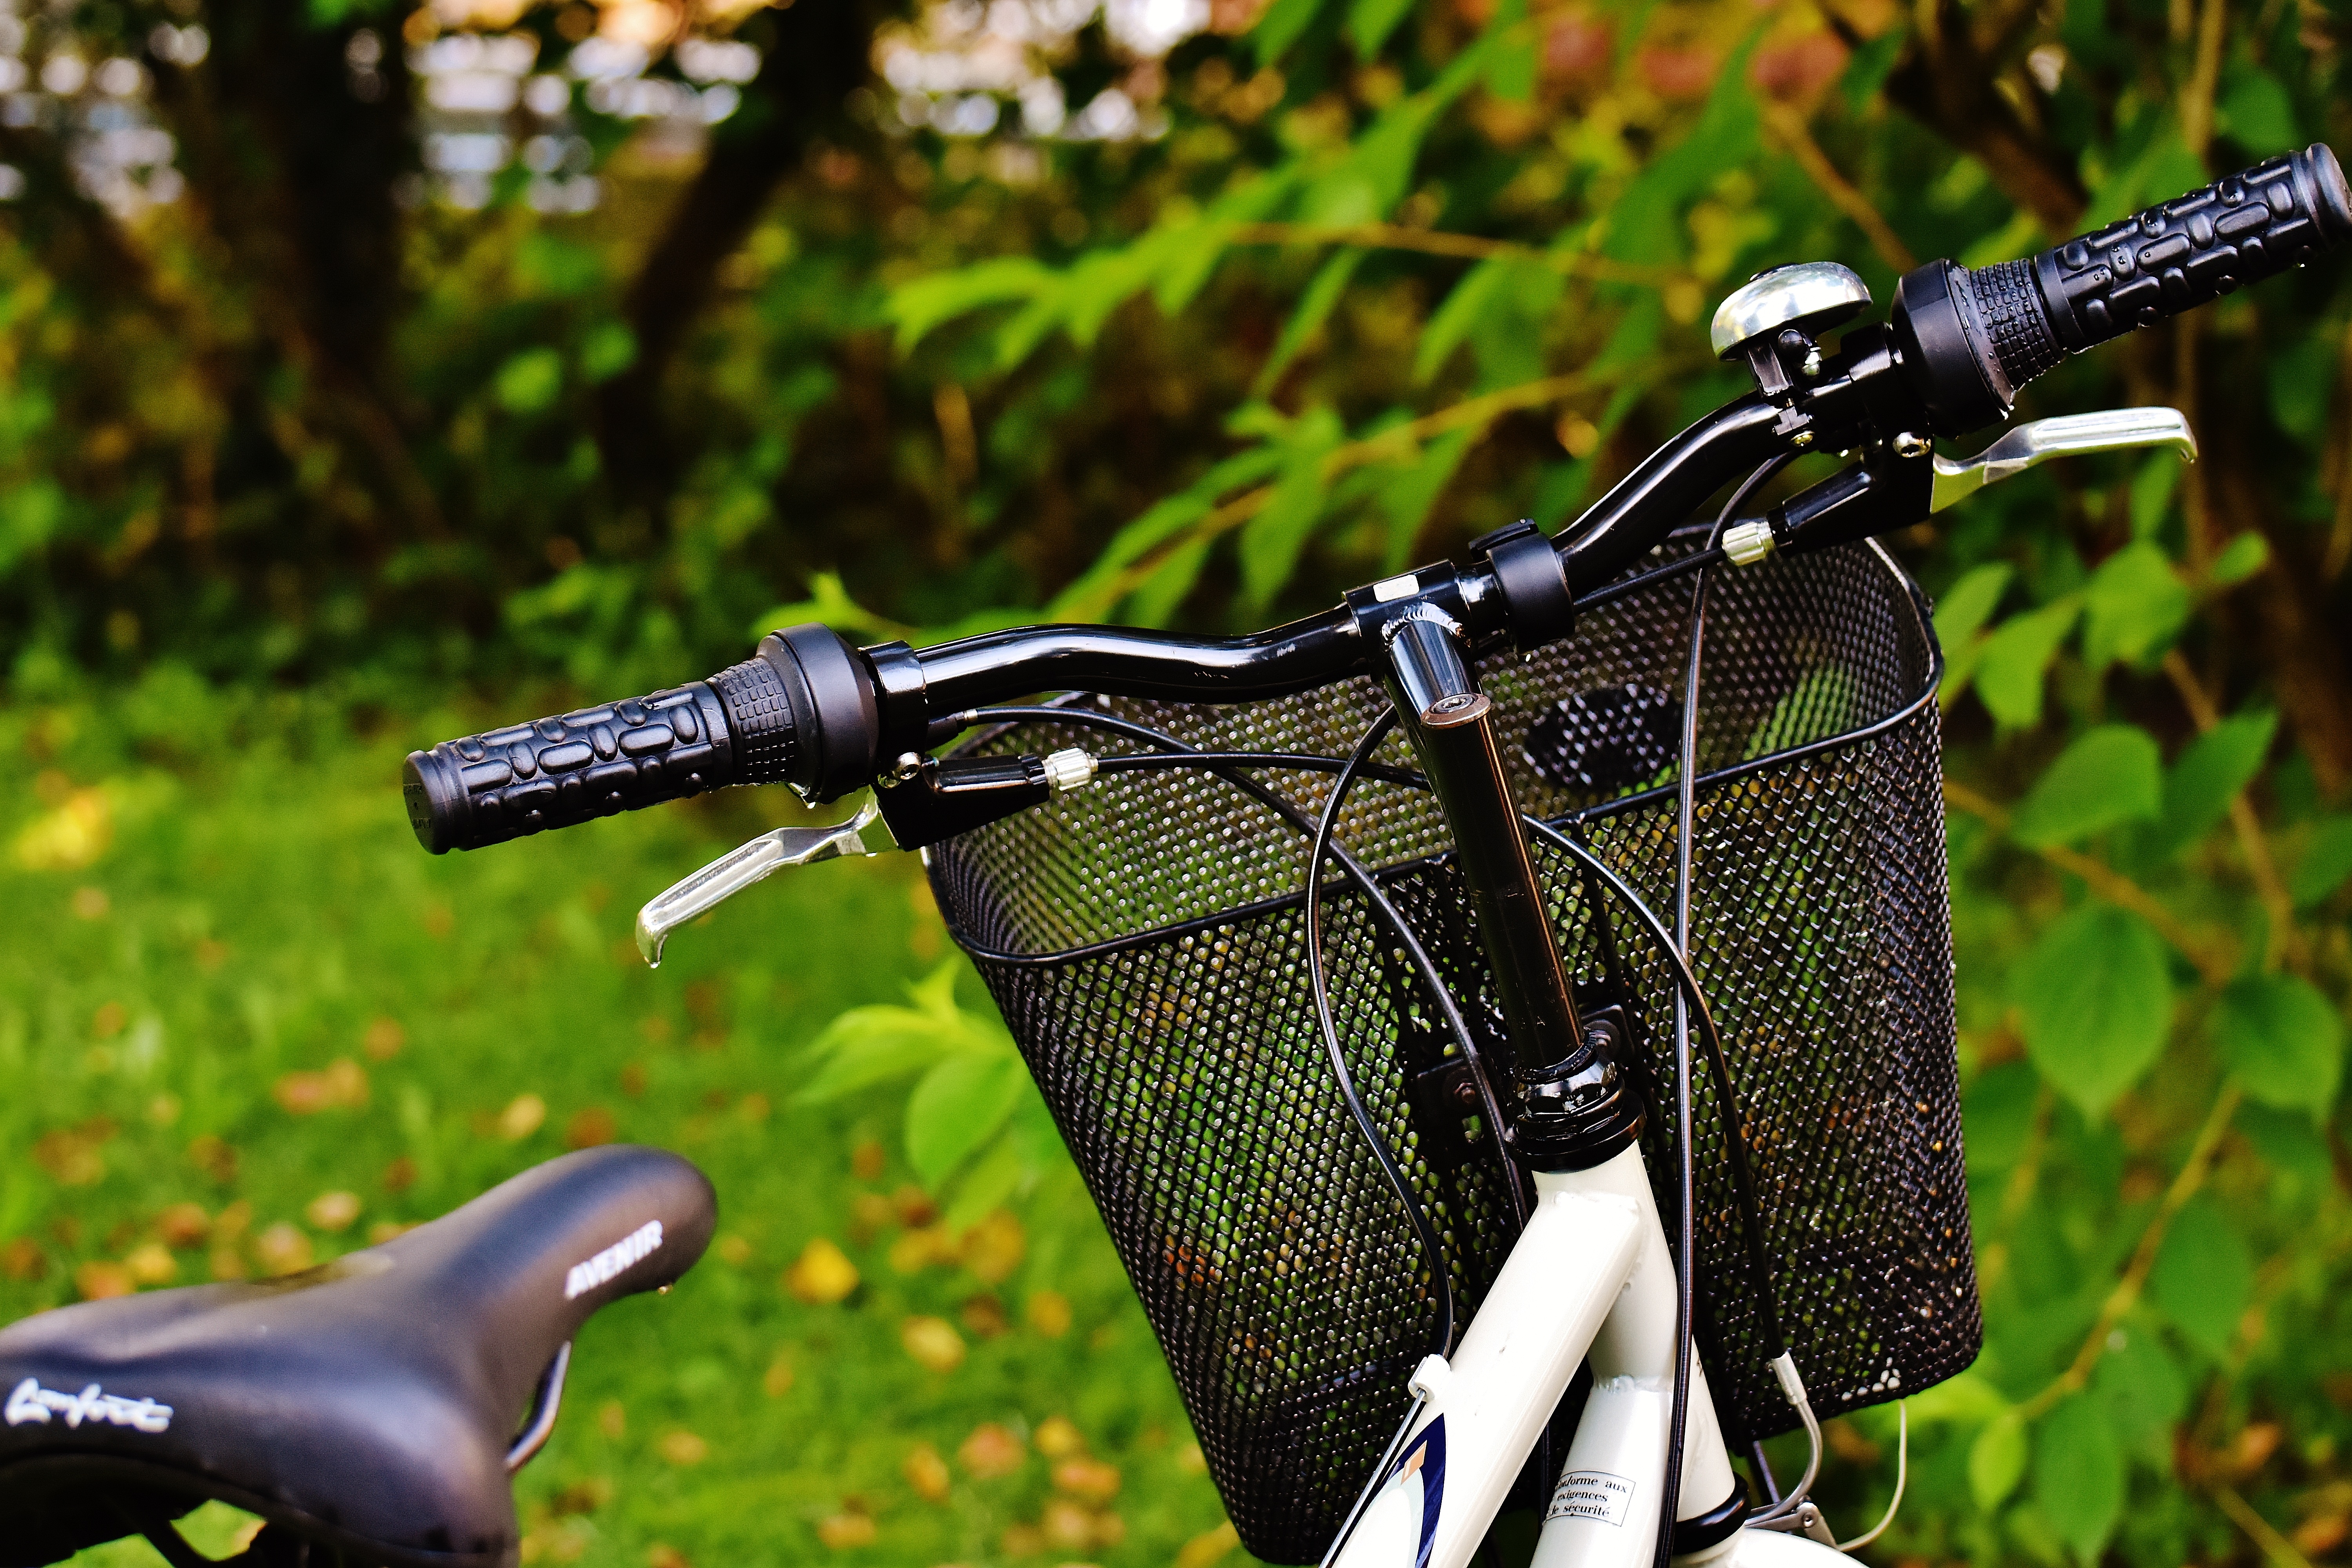
nature, sport, lawn, meadow, wheel, bicycle, bike, environment, vehicle, leisure, healthy, cycle, sports equipment, mountain bike, cycling, wheels, locomotion, freeride, more, two wheeled vehicle, bicycle tour, bike ride